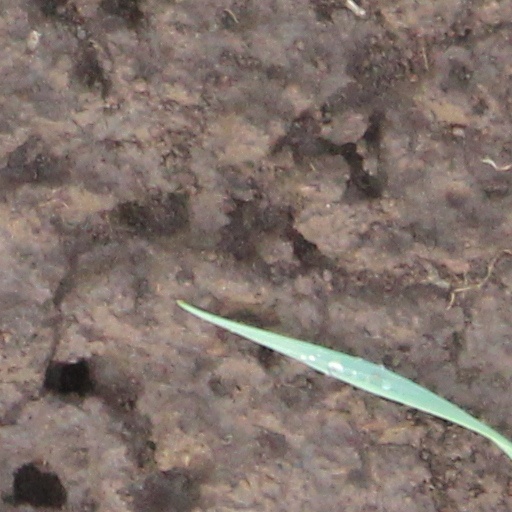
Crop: wheat